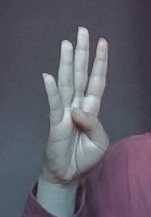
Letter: kaaf